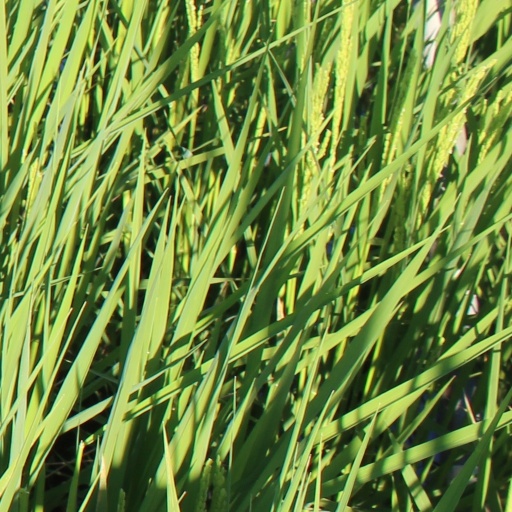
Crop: rice